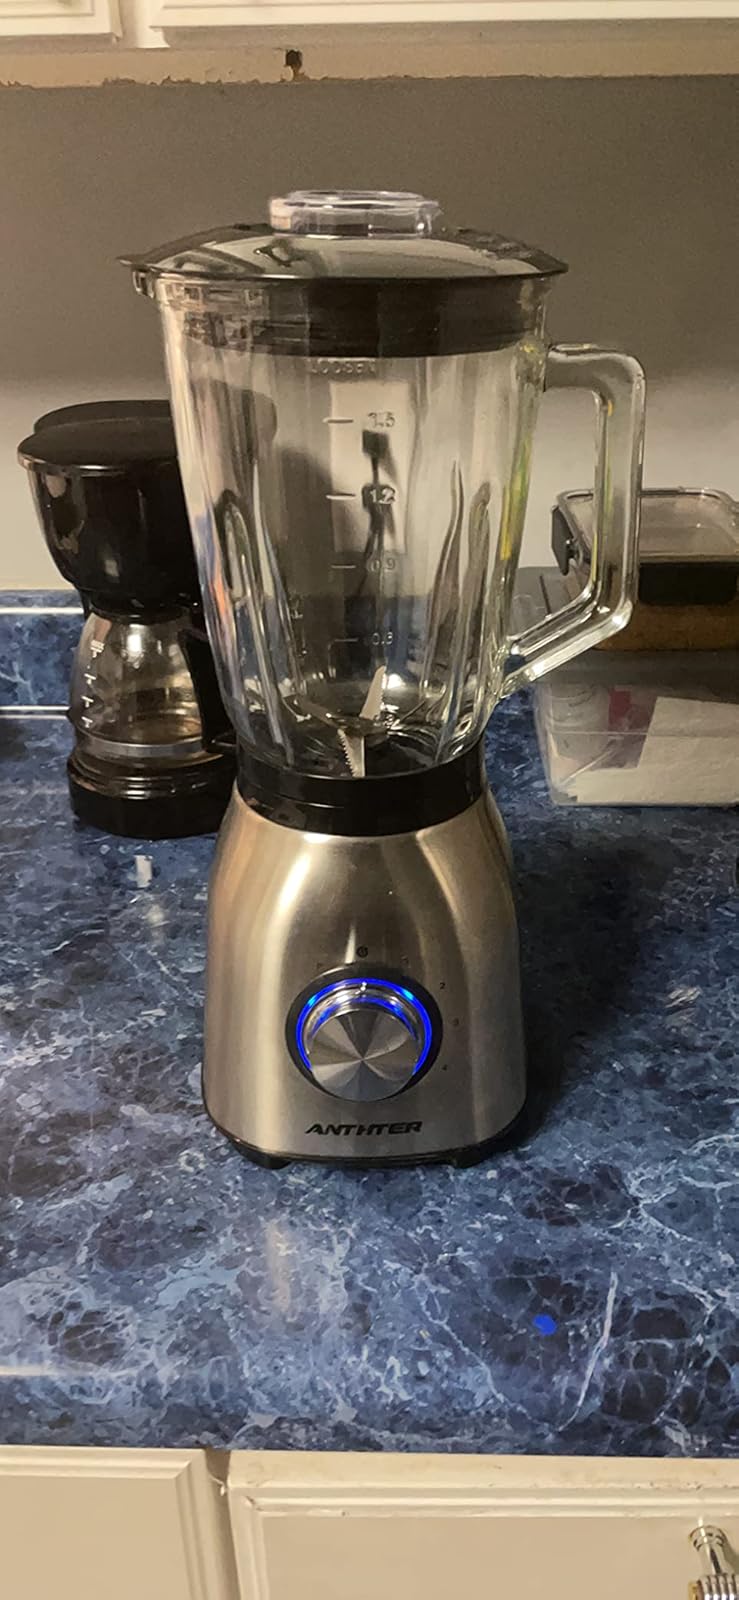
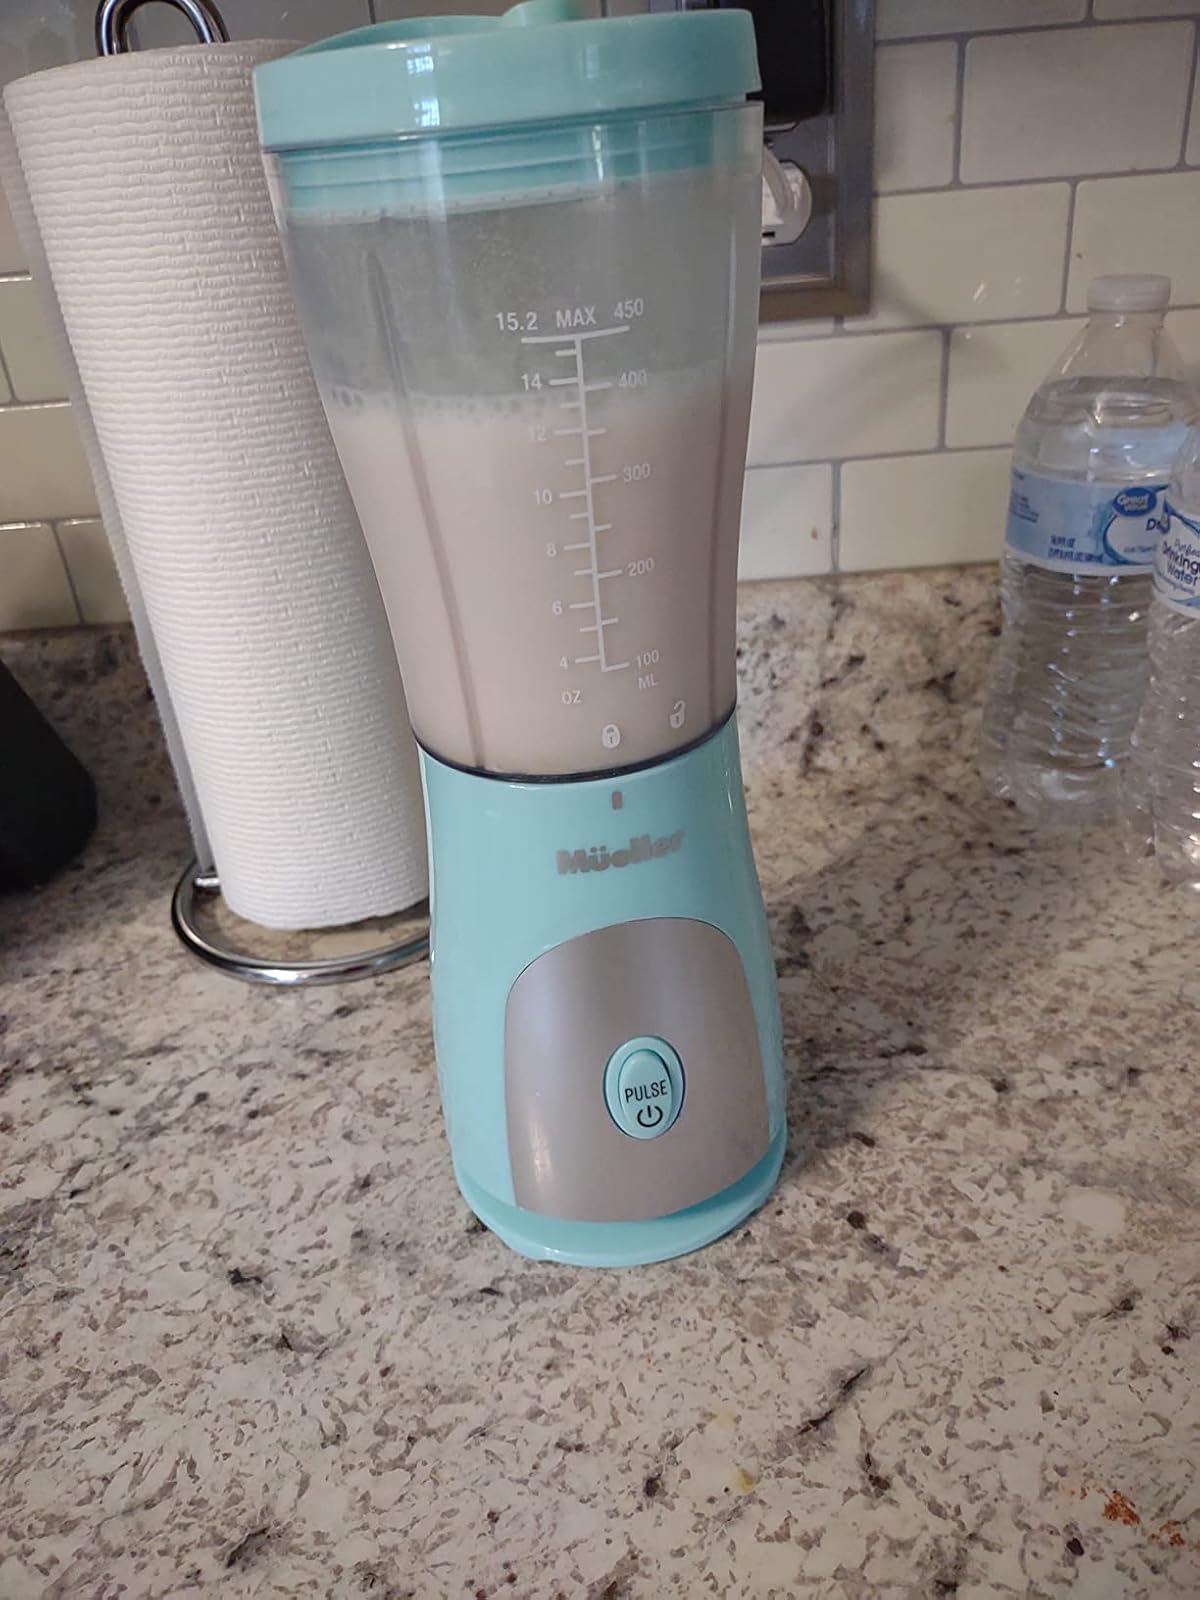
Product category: items_blender
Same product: no